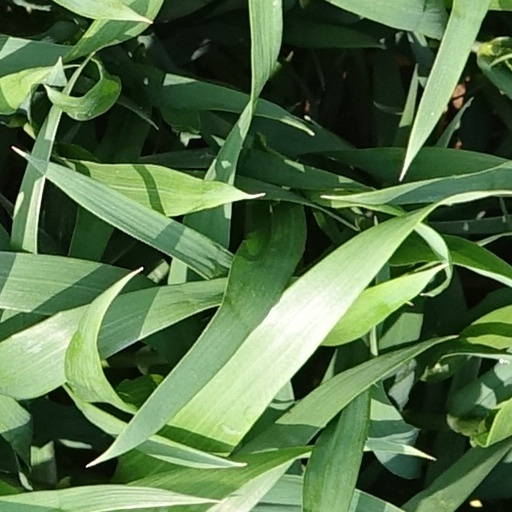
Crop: wheat